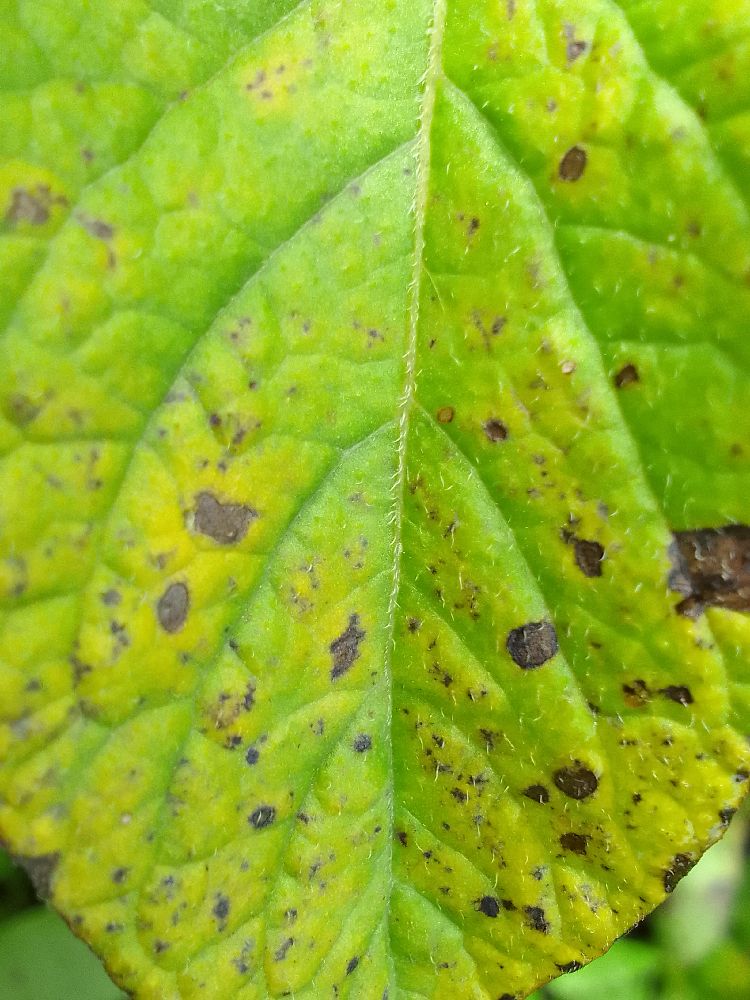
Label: Early blight